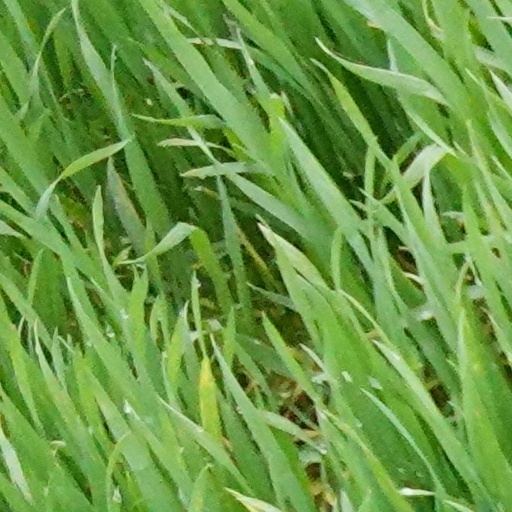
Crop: wheat